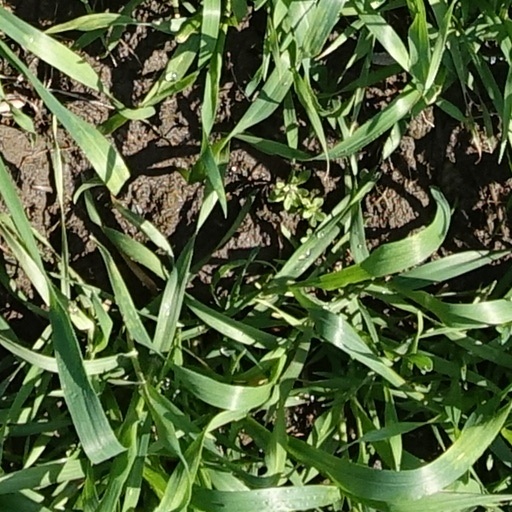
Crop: wheat